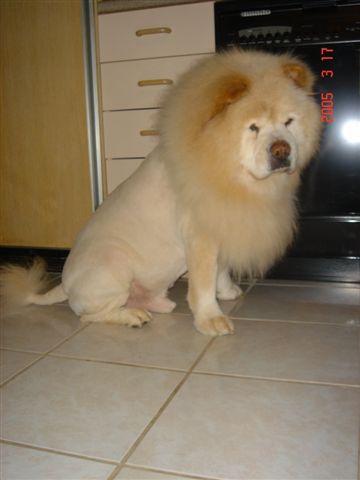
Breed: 329-n000119-chow